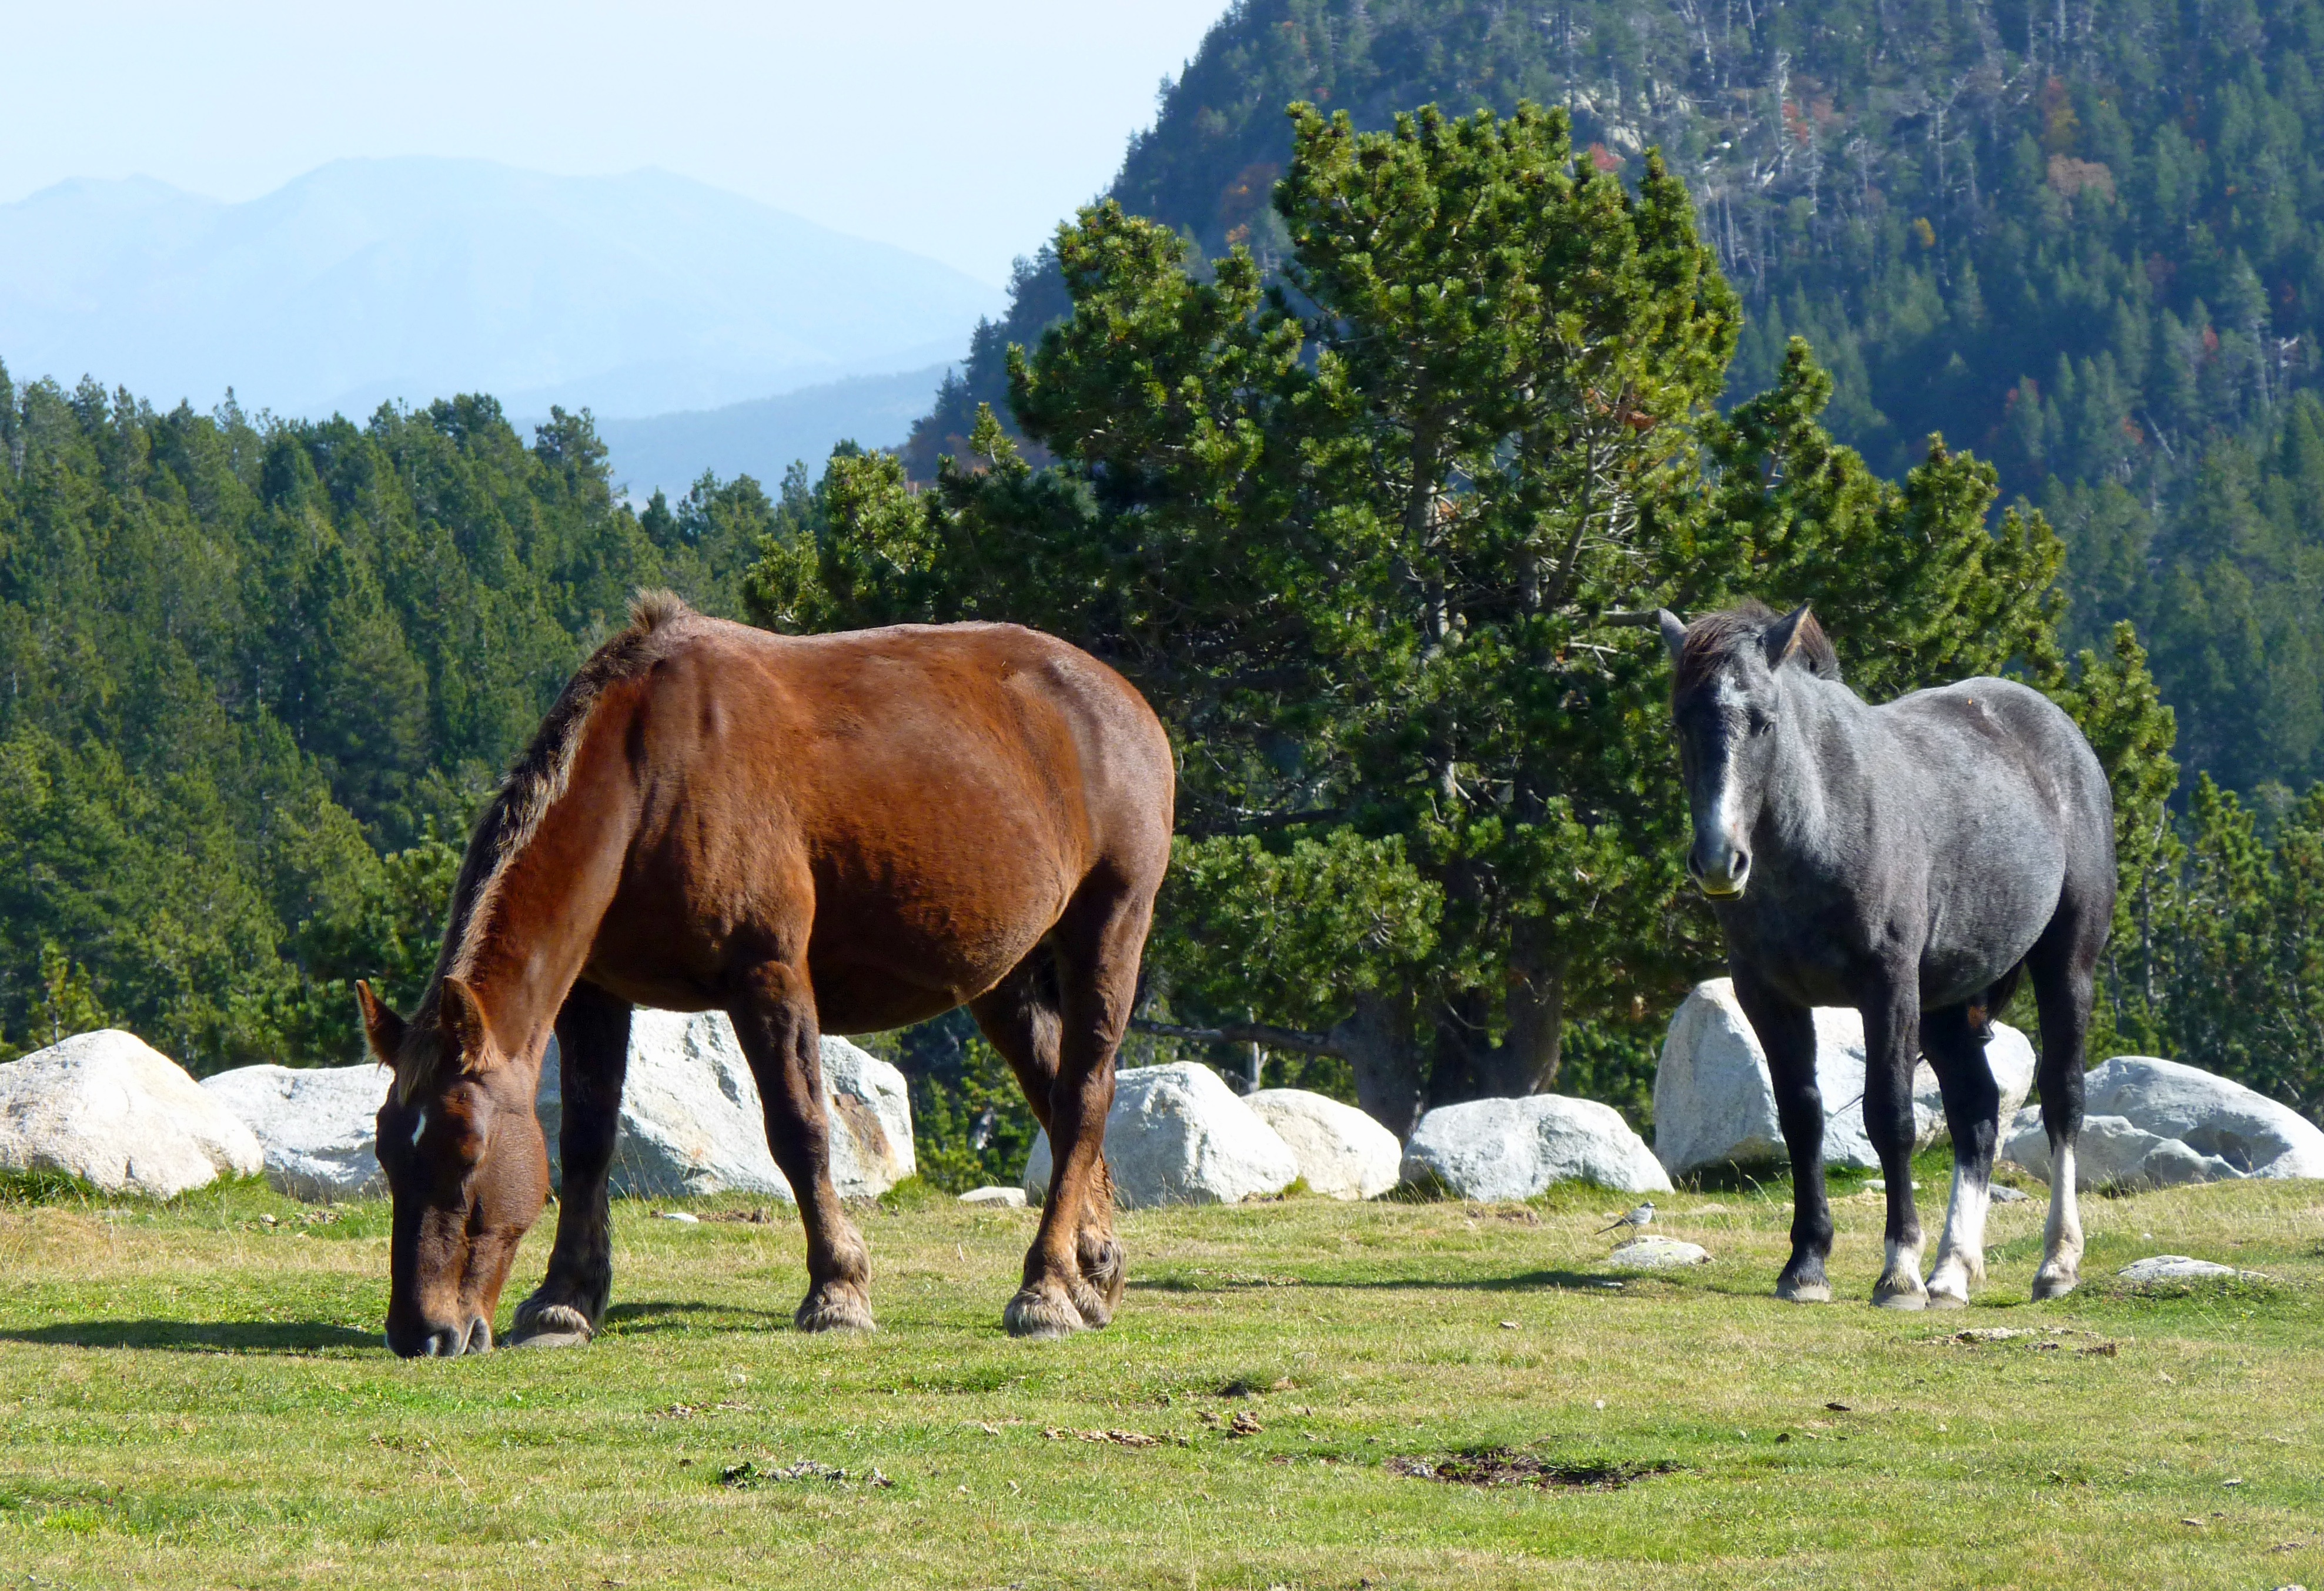
landscape, nature, grass, meadow, prairie, france, wildlife, green, herd, pasture, grazing, ranch, horse, mammal, stallion, fauna, horses, grassland, mare, habitat, pastures, foal, ecosystem, pyrenees, browse, rural area, equestrianism, pack animal, brown horse, trail riding, natural environment, horse like mammal, mustang horse